Raajahyogam

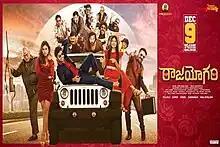

Raajahyogam is a 2022 Indian Telugu-language action comedy film directed by Ram Ganapathi and produced under the banner of Sri Navabala Creations and Vaishnavi Nataraj Productions. The film stars Sai Ronak alongside Ankita Saha, Bismi Naas and Ajay Ghosh in pivotal roles. Film released on 30 December 2022.